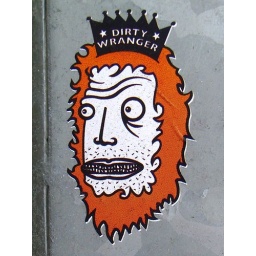
On a street lamp outside my favourite restaurant in Northbridge